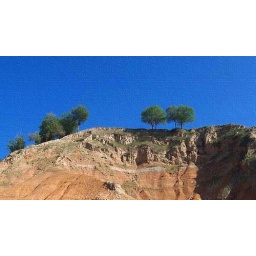
Taken in the bus window while moving, going to LinXia / China